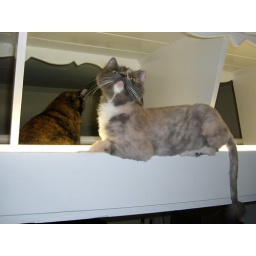
Anxious and Mckracky loved jumping up to this shelf in the kitchen.